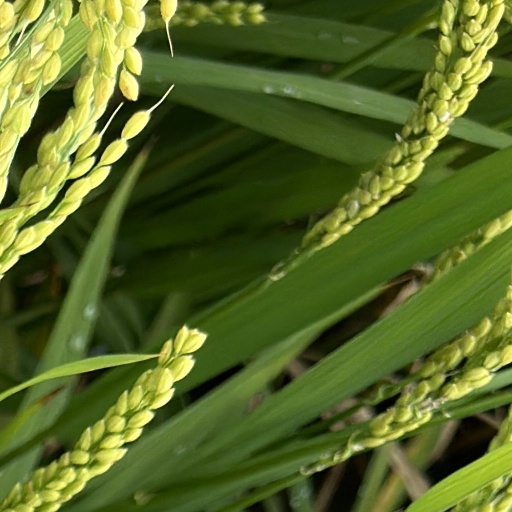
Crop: rice